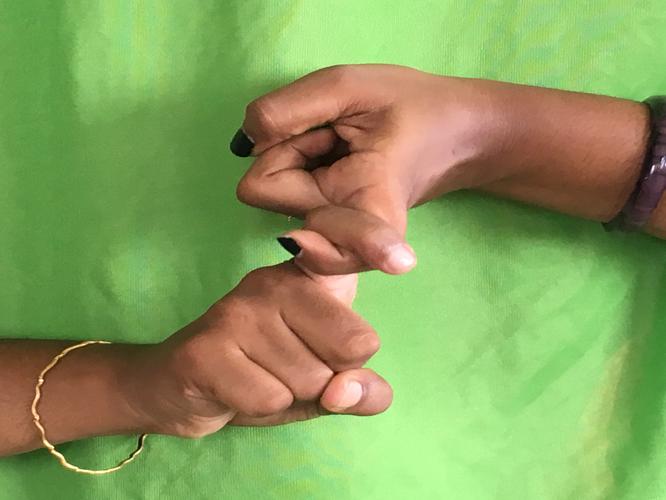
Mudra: Pasha
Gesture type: double_hand